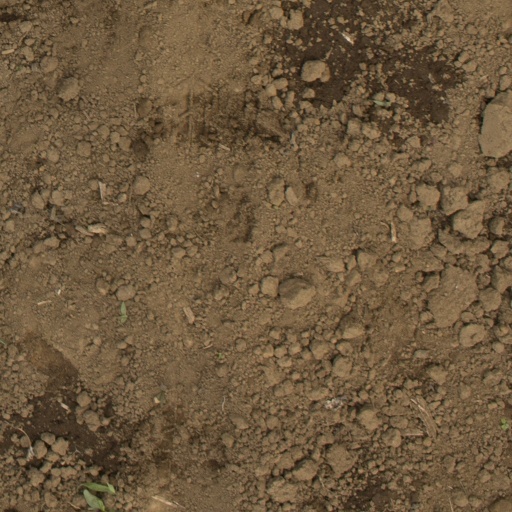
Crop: Jerusalem artichoke